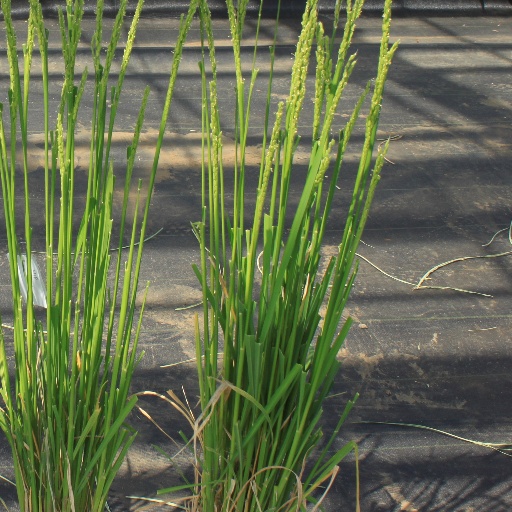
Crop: rice